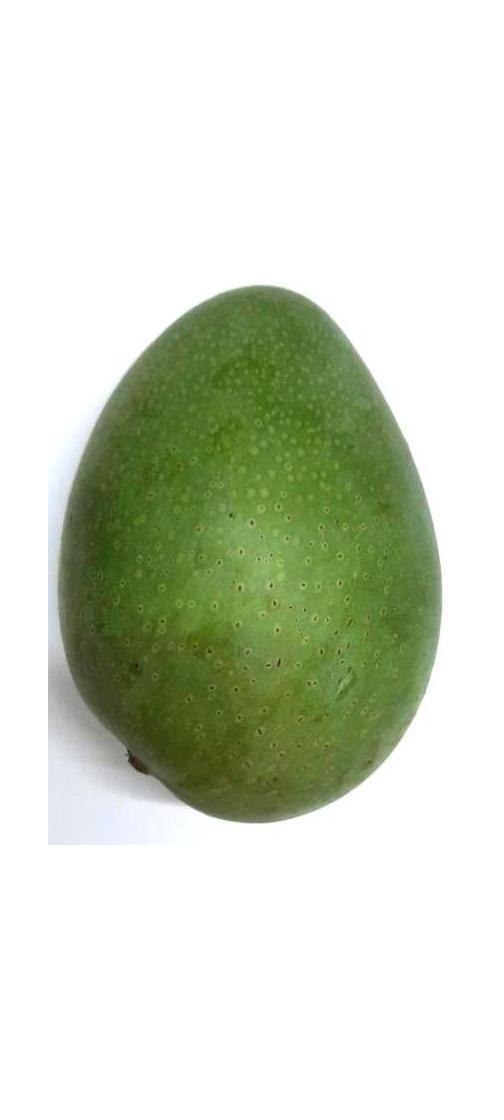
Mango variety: Ashshina Zhinuk